Xujiahui

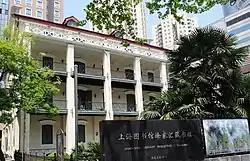
The Bibliotheca Zikawei, now a branch of the Shanghai Library.

A number of other structures survive from its days as a center of Catholicism. One is the Collège Saint Ignace or Xuhui College on 68 Hongqiao Road, now renamed Xuhui High School (or Xuhui Middle School). Established by Jesuits in 1850, Xuhui (St. Ignatius) College was the first educational institution in China to offer a fully western curriculum. Another is the "Bibliotheca Zikawei" (or "Bibliotheque de Mission"), now a branch of Shanghai Library, adjacent to the cathedral. Several of the convent buildings scattered around Xujiahui are still visible in various states of preservation: one (structurally modified but still recognizable) serves as the office of the Xuhui District Government and People's Procurate. The Tou-Se-We Orphanage (Mandarin: Tushanwan) operated by the church, whose workshops supplied much of the religious art on Xujiahui's religious buildings, is half a mile to the south of Xujiahui junction; the sole surviving building of the orphanage is now the Tou-Se-We Museum.